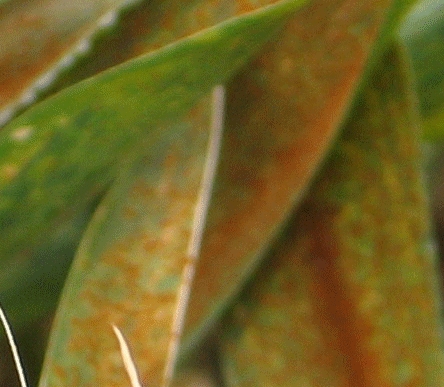
Label: Wheat___Brown_Rust